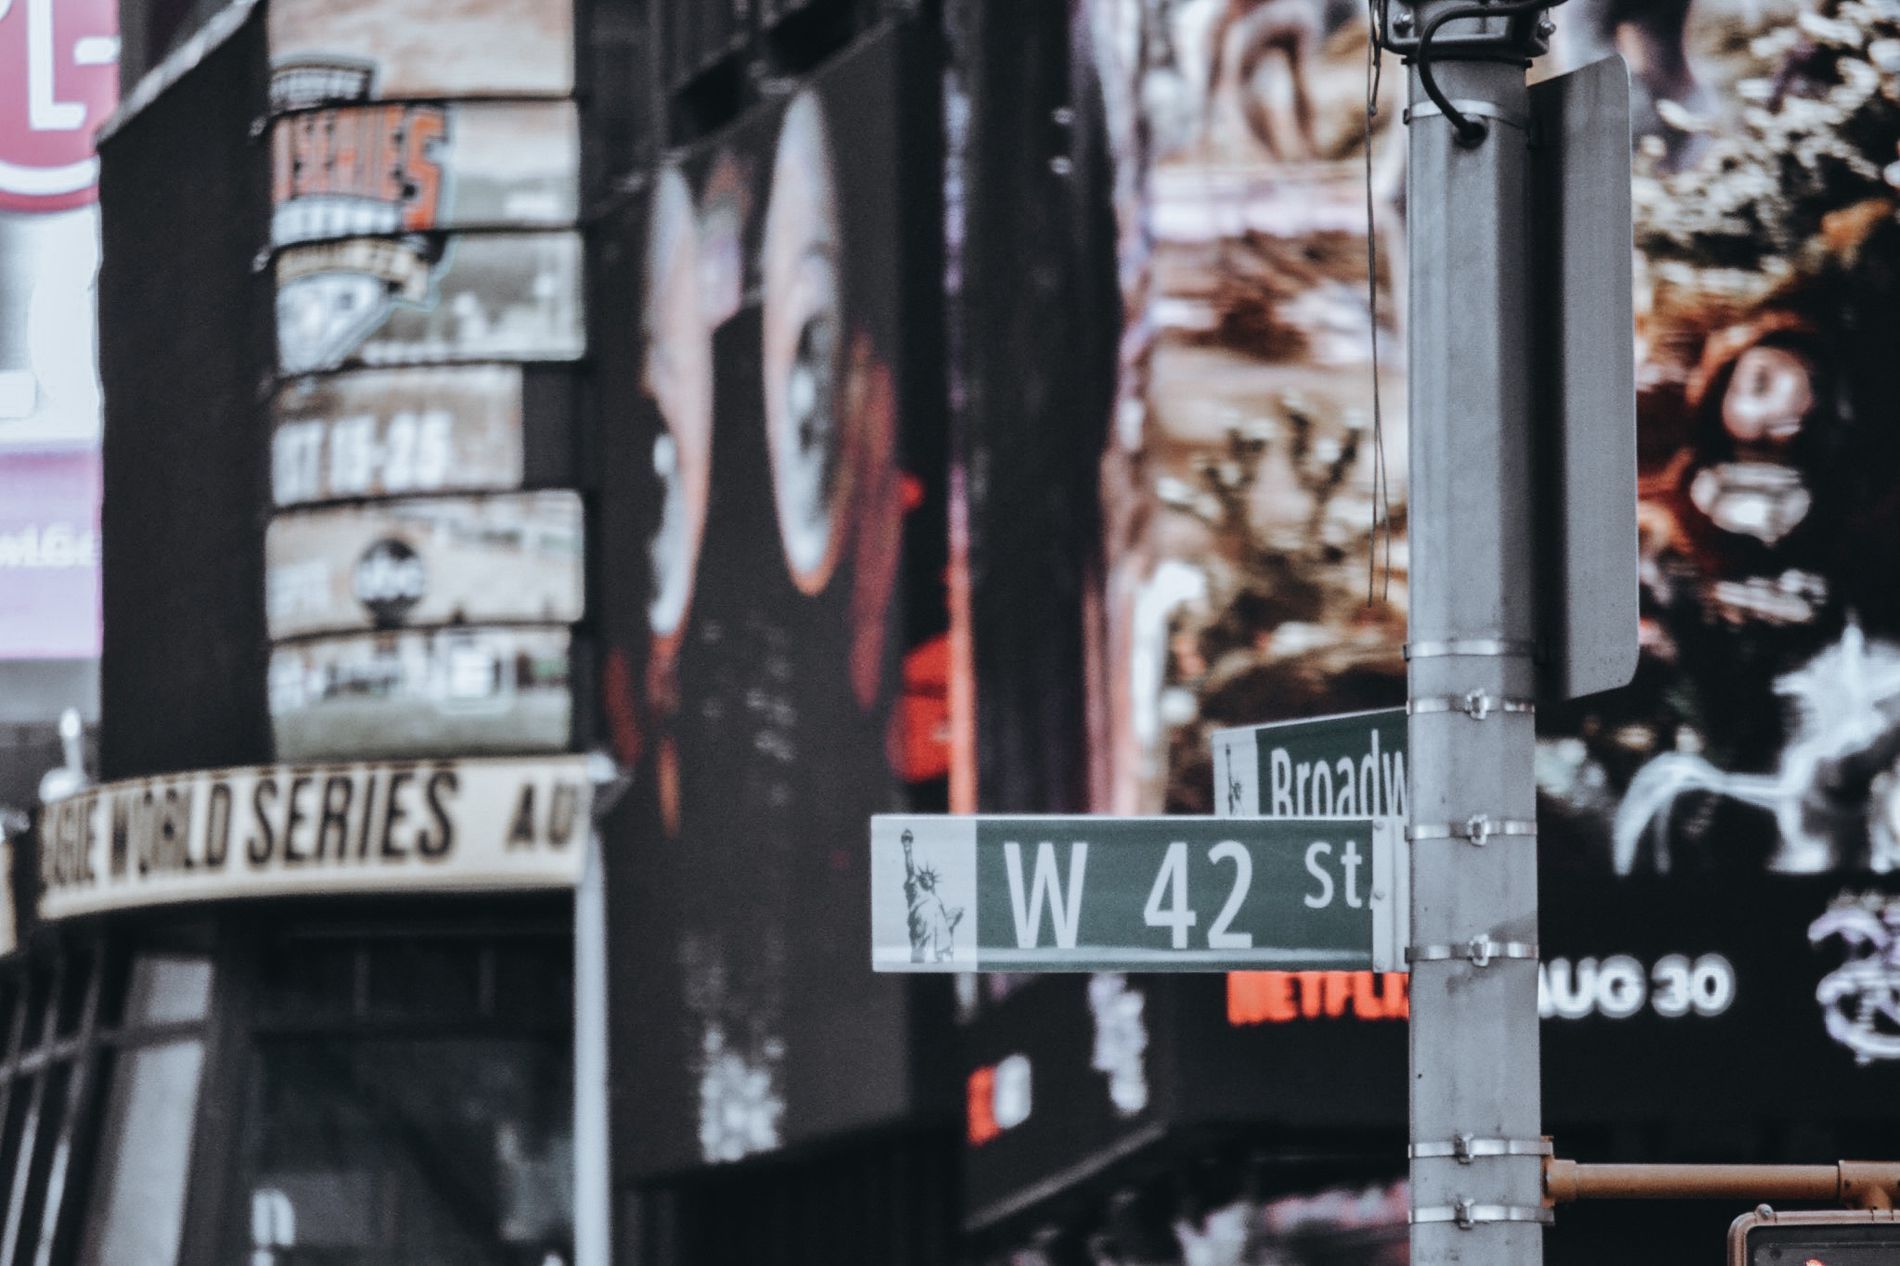
New York City Intersection
This street photograph focuses on an intersection of West 42nd Street and Broadway in New York City. The focus is on the street pole while the rest of the image is blurred.
This street photography shot was taken at eye level tilted to focus on the street signs, while the big advertisements on the buildings are blurred. The mood is lively and the color palette is soft grey and vibrant.
Labels: Sign, Symbol, City, Urban, Metropolis, Road, Street, Road Sign, Scoreboard, Advertisement, Sticker, Alley, Pole, Traffic Sign